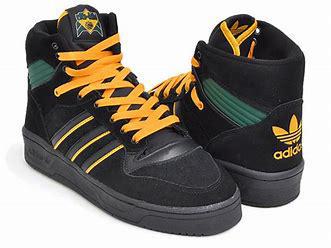
Brand: adidas
Model: Rivalry Skate